Her Silent Sacrifice

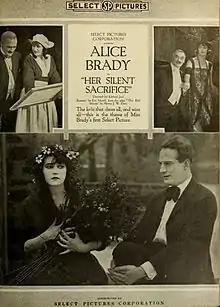
Advertisement

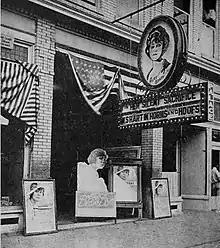
Contemporary theater showing the film, 1918

Her Silent Sacrifice is a 1917 American silent film romantic drama directed by Edward José and starring Alice Brady.